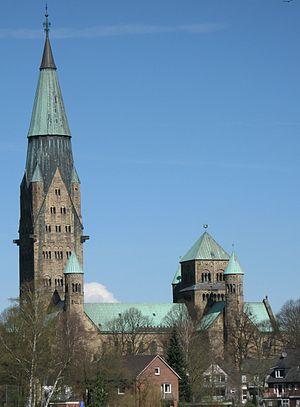
Cet article recense les églises les plus hautes.